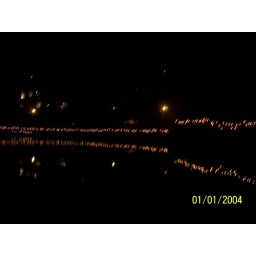
Lake Susan candle service last night-top line of candlelight = actual, bottom=reflection in lake